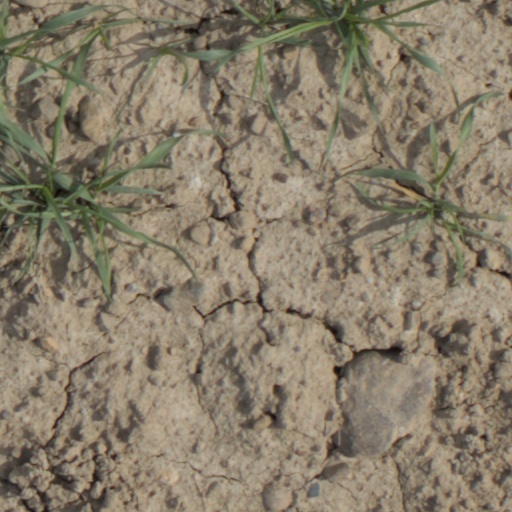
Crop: wheat